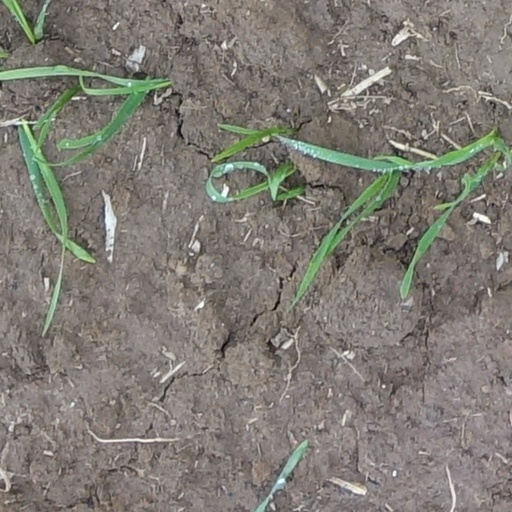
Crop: wheat